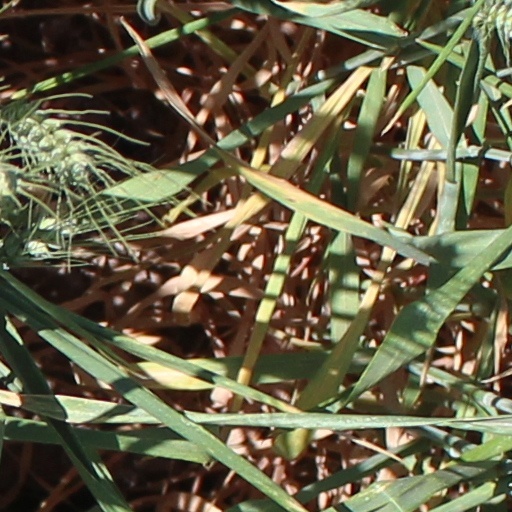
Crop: wheat